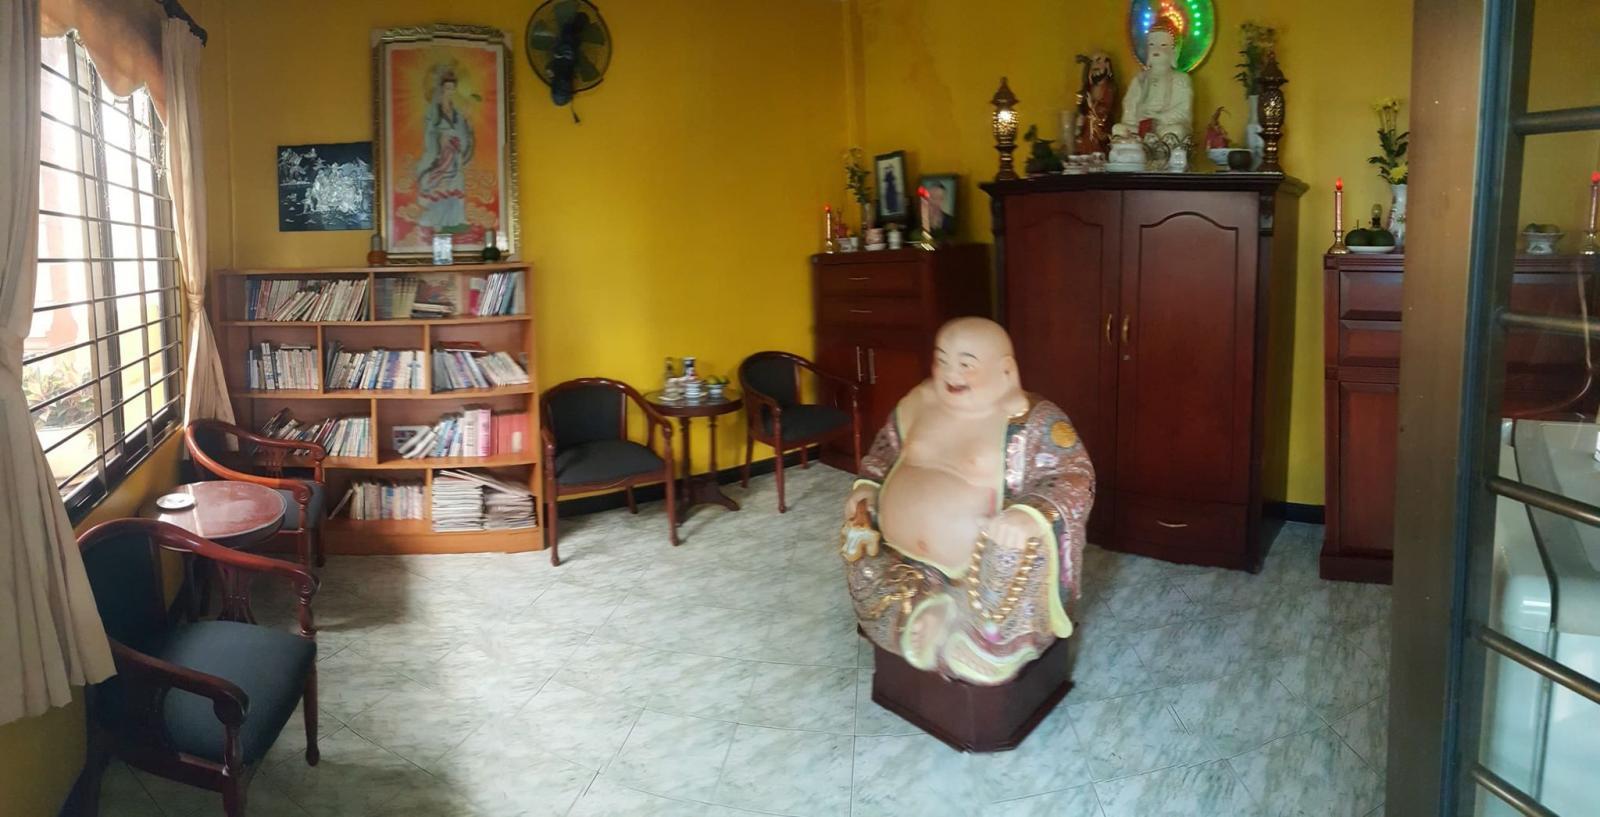
có một cái bàn thờ xuất hiện ở phía sau bức tượng ông thọ